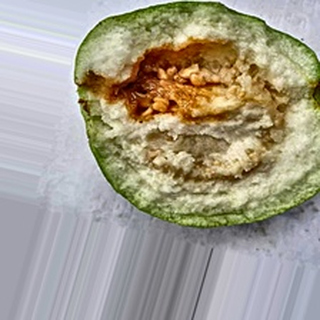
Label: guava_fruit_fly